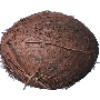
Label: Cocos 1